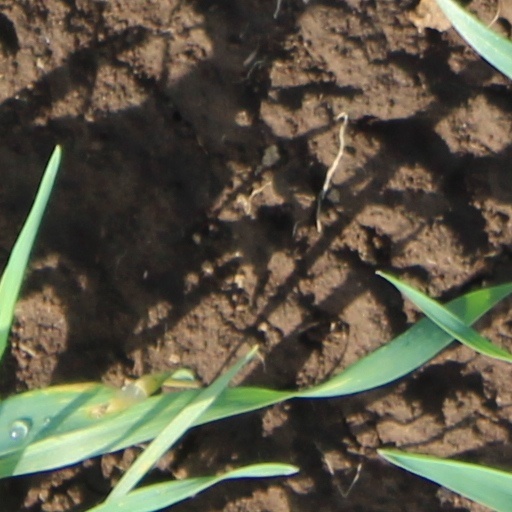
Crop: wheat